James Sangster Memorial

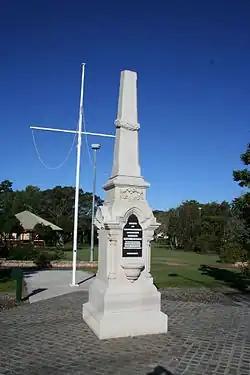
James Sangster Memorial, 2008

James Sangster Memorial is a heritage-listed memorial at Browns Park, Downs Street, North Ipswich, City of Ipswich, Queensland, Australia. The memorial was erected to commemorate the heroism of police constable James Sangster who drowned attempting to save two people. It was designed and built in 1898 by C Wilson & Co. It was added to the Queensland Heritage Register on 18 September 2008.